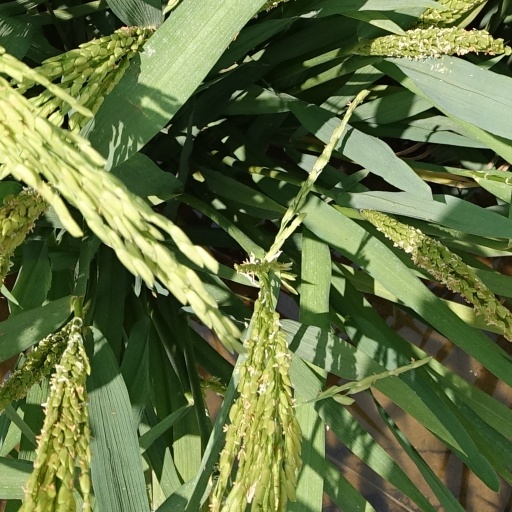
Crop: rice